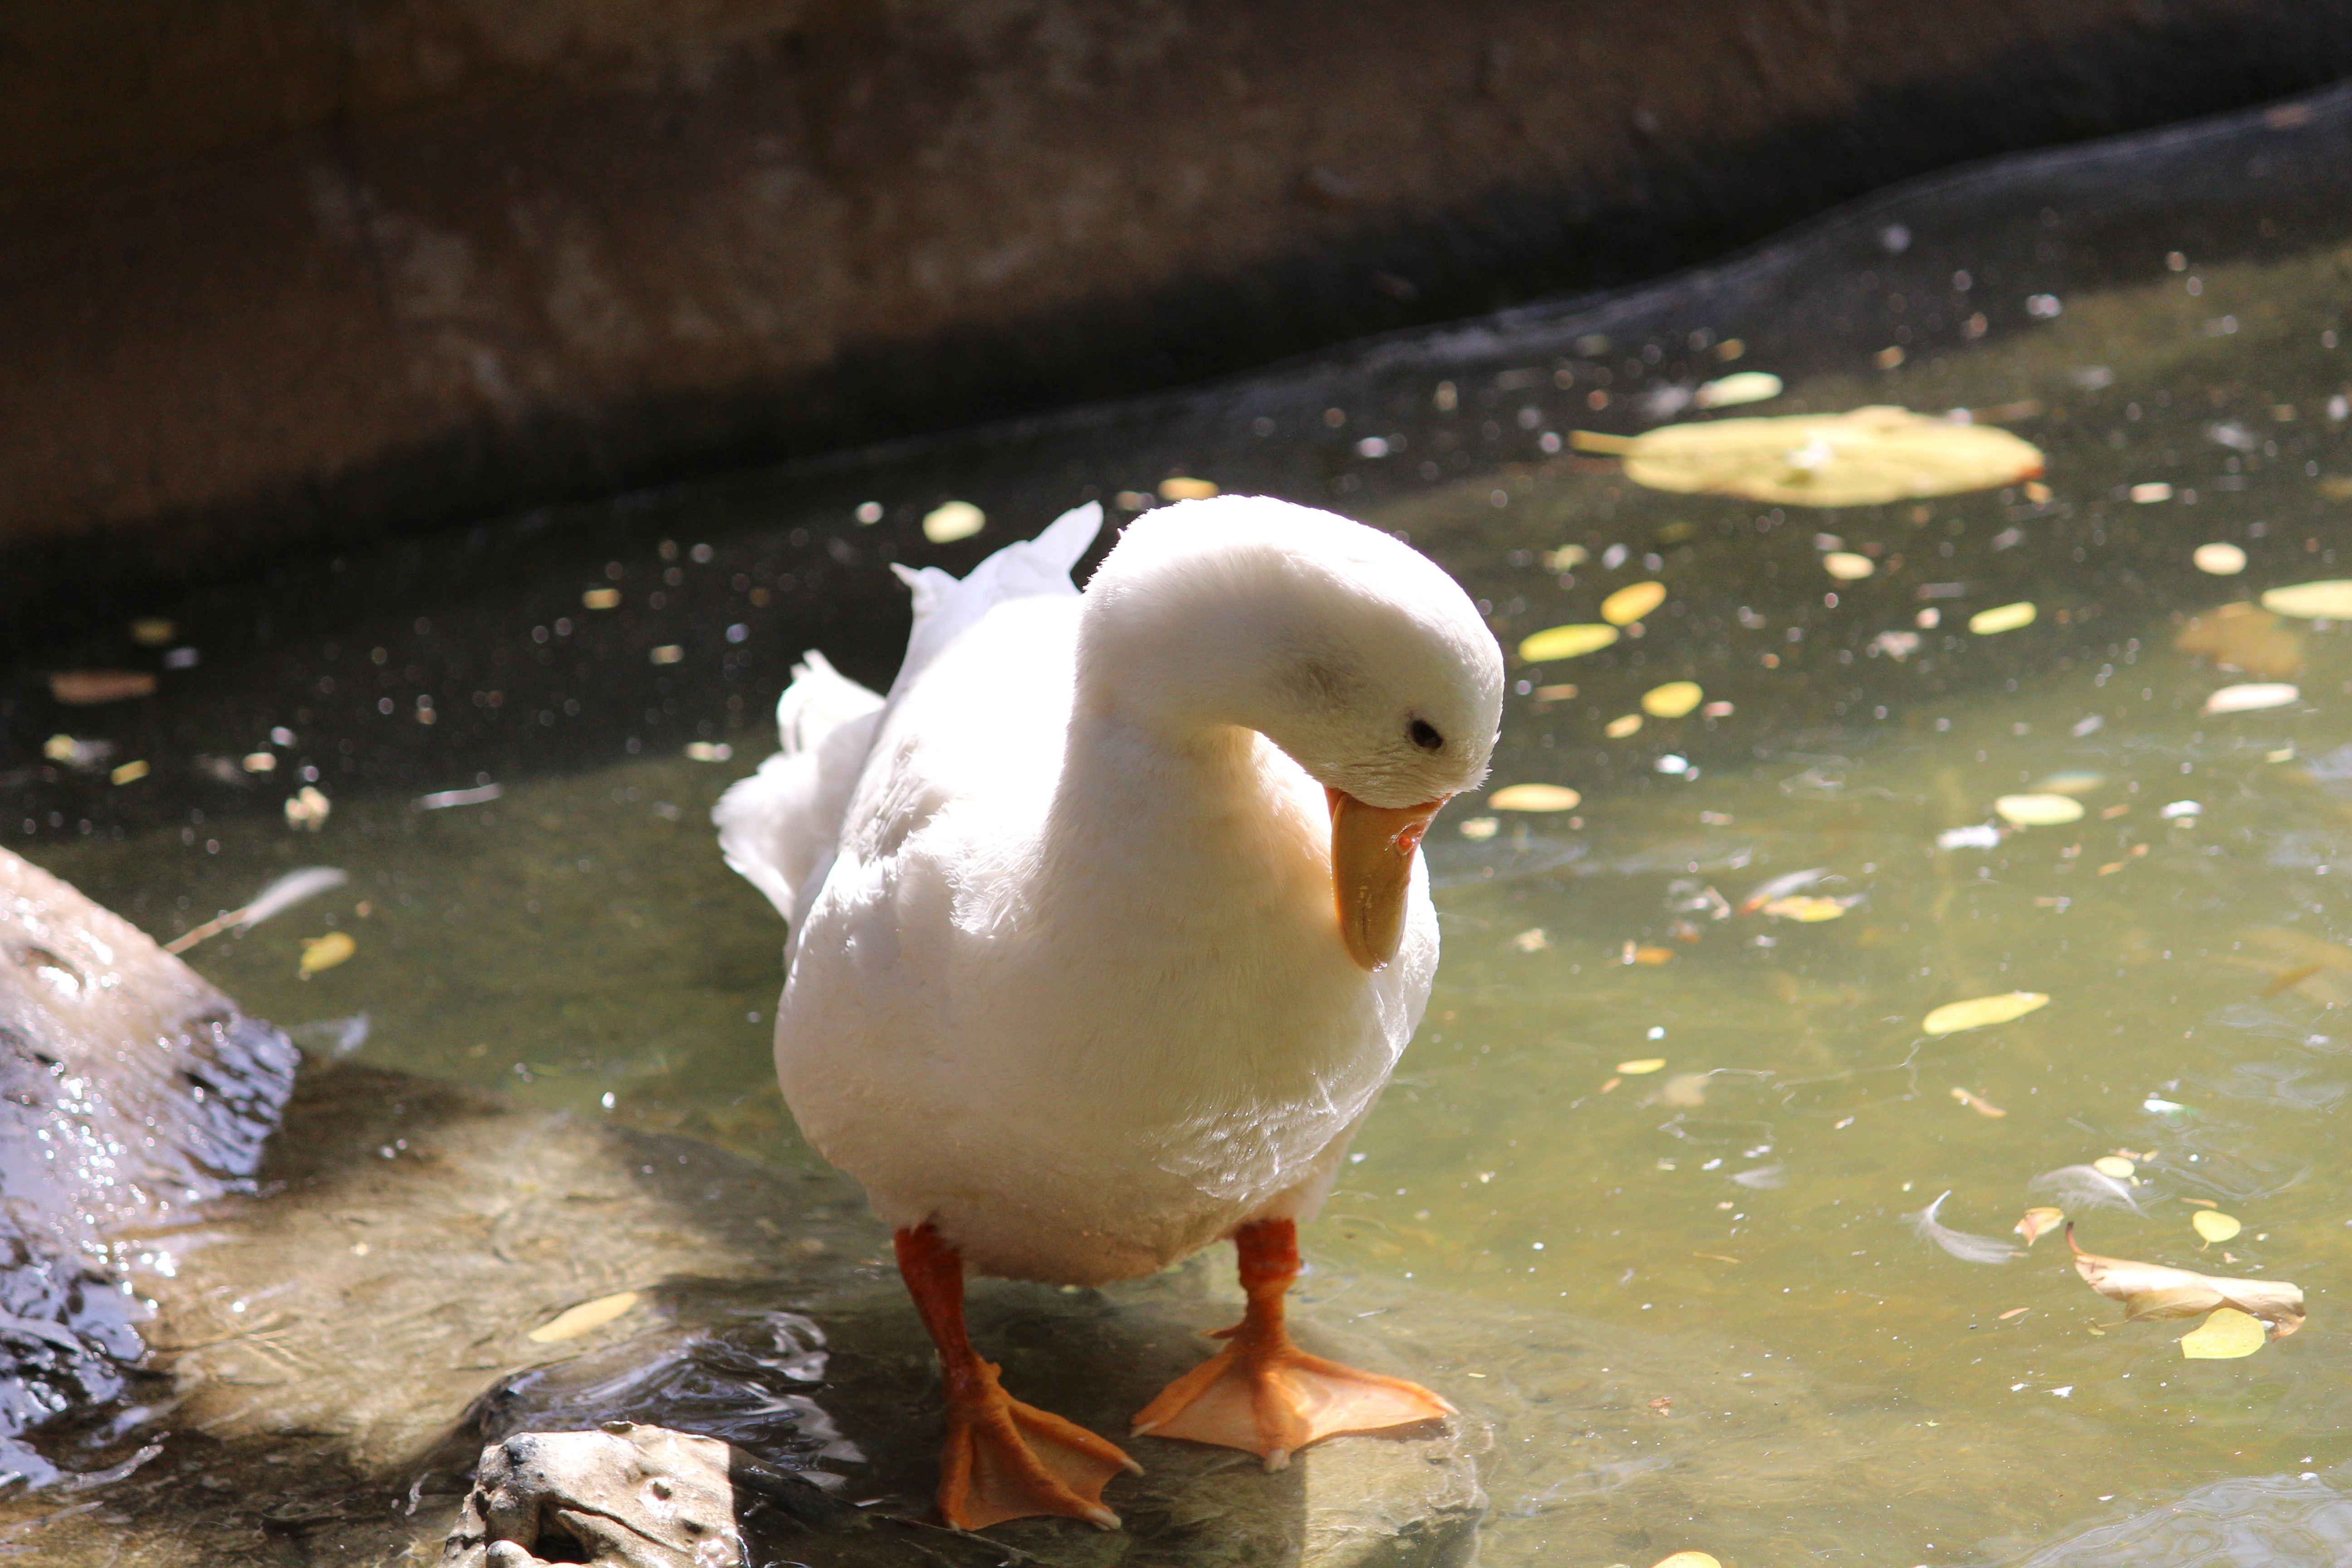
water, bird, wildlife, beak, fauna, duck, vertebrate, waterfowl, water bird, ducks geese and swans